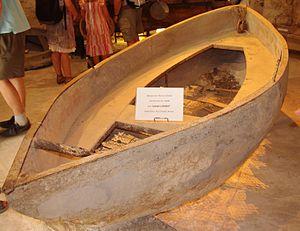
brignoles bateau en ciment armé inventé par Lambot
Dans un bateau en béton, la matière principale de construction de la coque est en béton armé ou en ferro-ciment plutôt qu'en matériaux plus habituels comme le bois ou l'acier. Historiquement, quelques navires, dont certains de grandes dimensions, ont été bâtis avec cette technique à un moment où l'acier était rare. Plus récemment, des navires de plaisance et des canoës en béton sont construits.
Joseph Louis Lambot, né à Montfort-sur-Argens le 22 mai 1814 et mort à Brignoles le 2 août 1887, est un ingénieur français, inventeur du ciment armé, qui donnera naissance au béton armé.